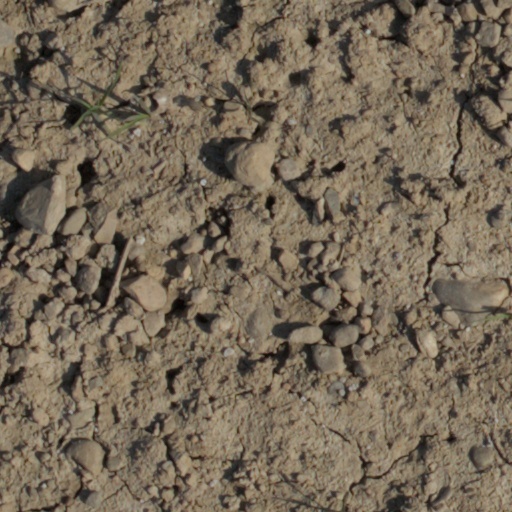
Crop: wheat